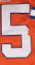
Number: 5